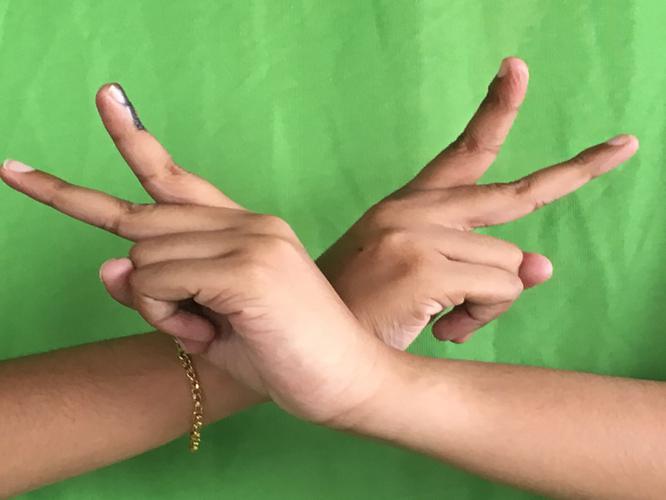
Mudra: Kartariswastika
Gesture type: double_hand